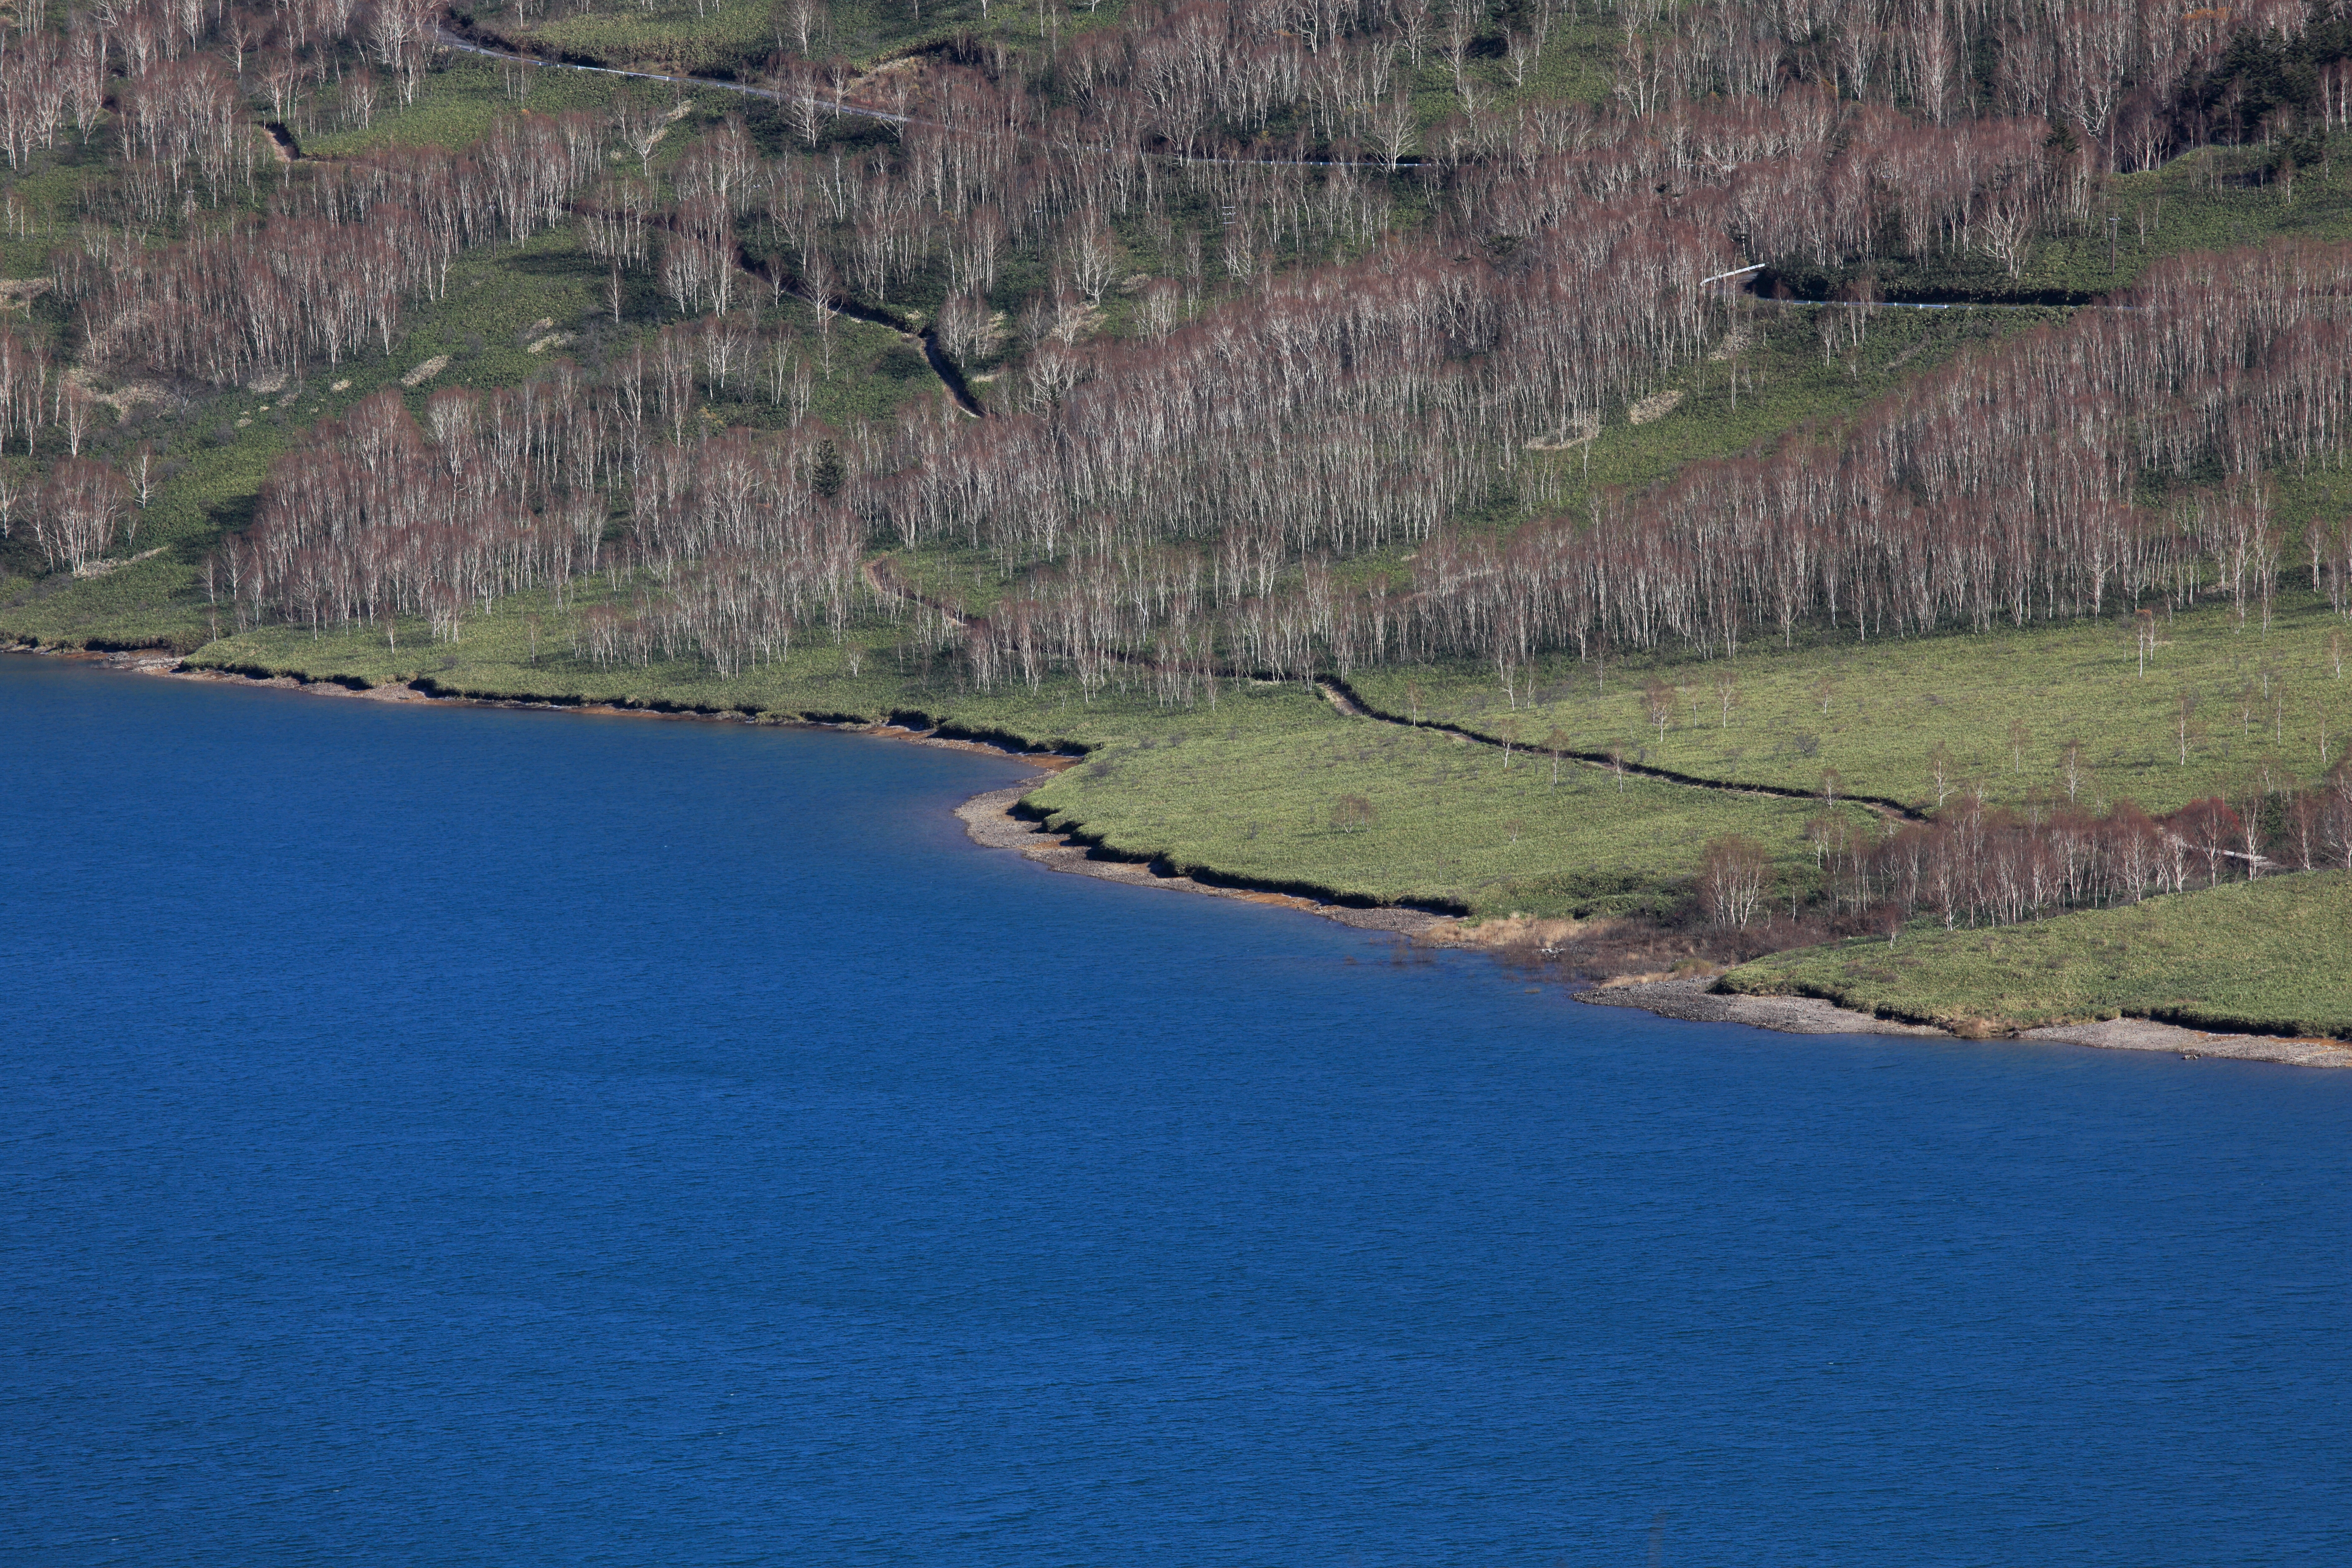
coast, lake, river, cliff, inlet, high, autumn, bay, fjord, reservoir, terrain, 5d, hires, loch, markii, hi, res, resolution, gunma, agatsuma, nozoriko, canon70200f4l, landform, geographical feature